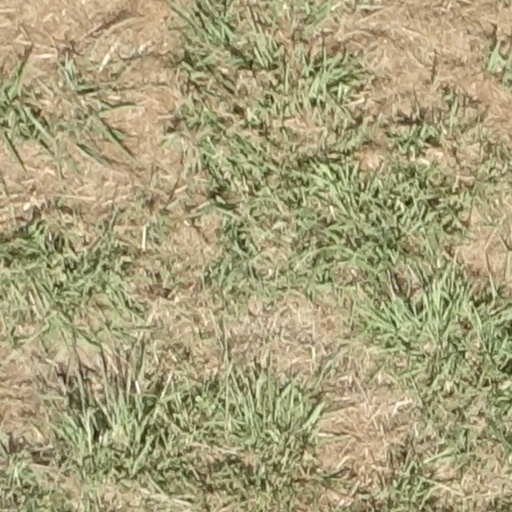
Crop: sorghum